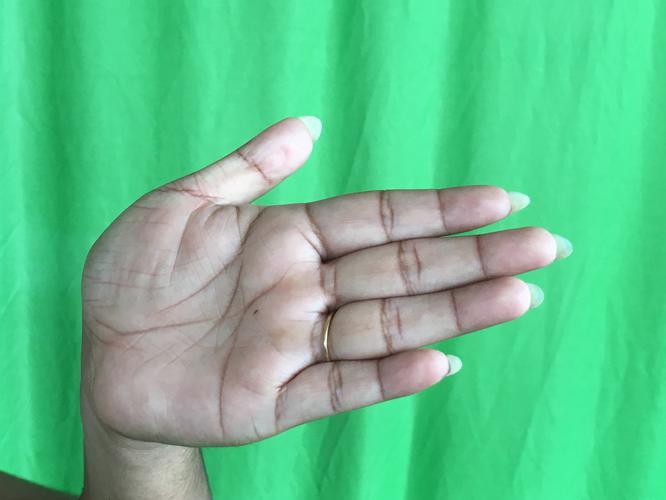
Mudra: Ardhachandran
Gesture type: single_hand